Leaf blower

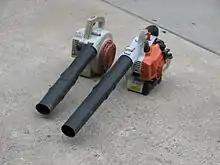
Blowers

A leaf blower, commonly known as a blower, is a device that propels air out of a nozzle to move debris such as leaves and grass cuttings. Leaf blowers are powered by electric or gasoline motors. Gasoline models have traditionally been two-stroke engines, but four-stroke engines were recently introduced to partially address air pollution concerns. Leaf blowers are typically self-contained handheld units, or backpack mounted units with a handheld wand. The latter is more ergonomic for prolonged use. Larger units may rest on wheels and even use a motor for propulsion. These are sometimes called "walk-behind leaf blowers" because they must be pushed by hand to be operated. Some units called blower vacs, can also suck in leaves and small twigs via a vacuum, and shred them into a bag.